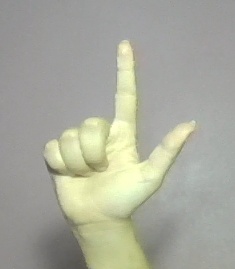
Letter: laam